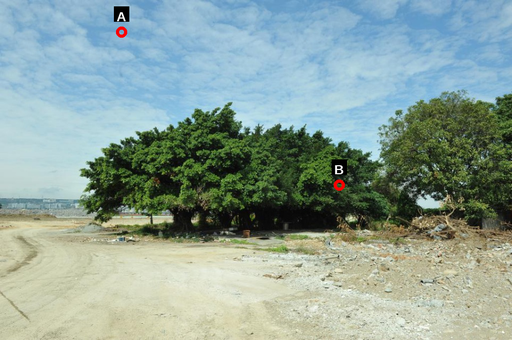
Question: Two points are circled on the image, labeled by A and B beside each circle. Which point is closer to the camera?
Select from the following choices.
(A) A is closer
(B) B is closer
Answer: B